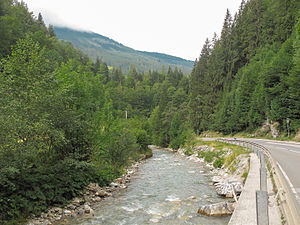
Fritzbach
Fritzbach mellem Hüttau og Niederfritz
Fritzbach er en 28 km lang biflod til Salzach i den østrigske delstat Salzburg. Den udspringer syd for bjerget Bischofsmütze og flyder i østvestretning forbi byerne Hüttau og Pöham og udmunder i Salzach nord for Bischofshofen.